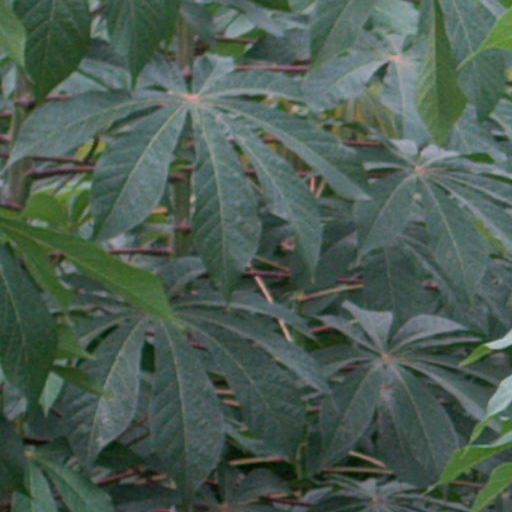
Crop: cassava